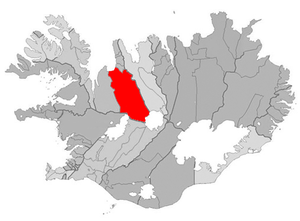
Húnavatnshreppur est une municipalité située au nord de l'Islande.